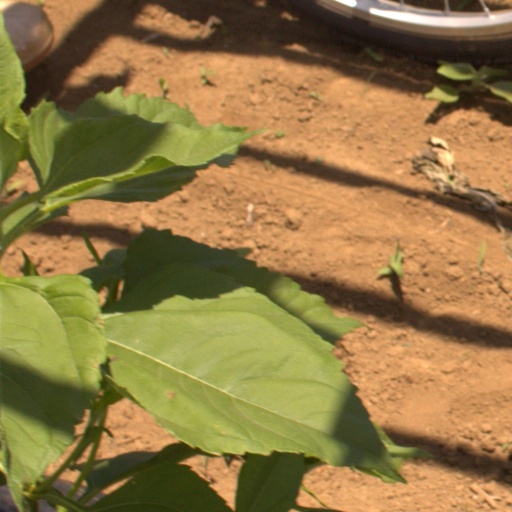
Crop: Jerusalem artichoke